Torre Aqualina

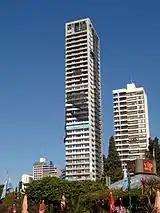
Torre Aqualina, under construction (June 2008)

Torre Aqualina (Spanish, "Aqualina Tower") is a high-rise residential building completed in 2009 in Rosario, province of Santa Fe, Argentina. It is located on the corner of San Luis and Alem Streets, in Barrio Martín, a few blocks south of the National Flag Memorial.